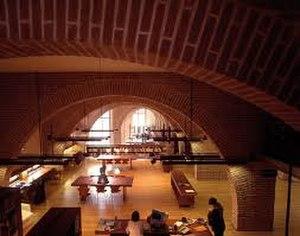
L'architecture intérieure.
La bibliothèque Abbé-Grégoire est une bibliothèque municipale située à Blois, en France. Elle a été inaugurée le 21 septembre 1997. Elle est aujourd'hui le principal espace culturel de la Communauté d'agglomération de Blois « Agglopolys ».